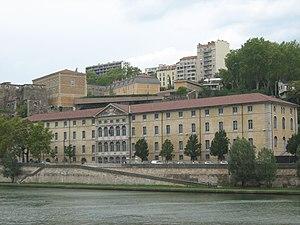
Le Grenier d'abondance vu depuis la rive droite de la Saône.
Claude Bertaud est un architecte français.